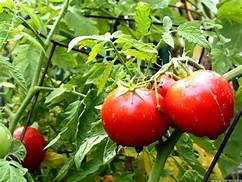
Label: tomato